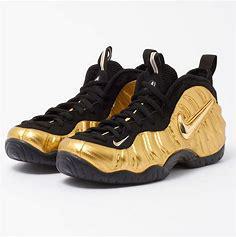
Brand: Nike
Model: Air Foamposite Pro